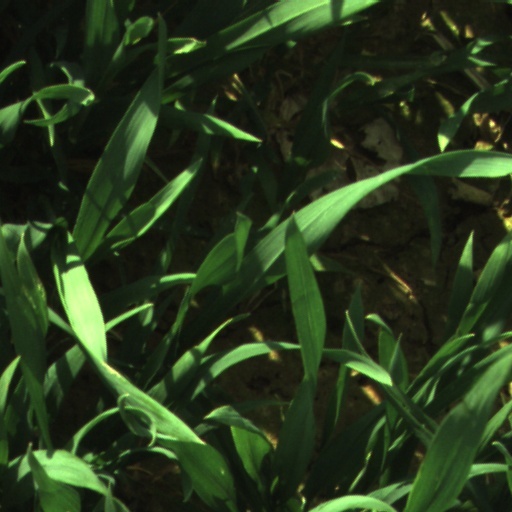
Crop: wheat